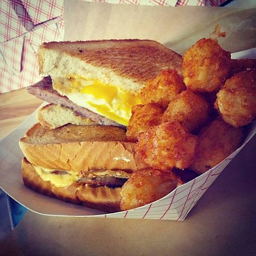
the breakfast sandwich at person .